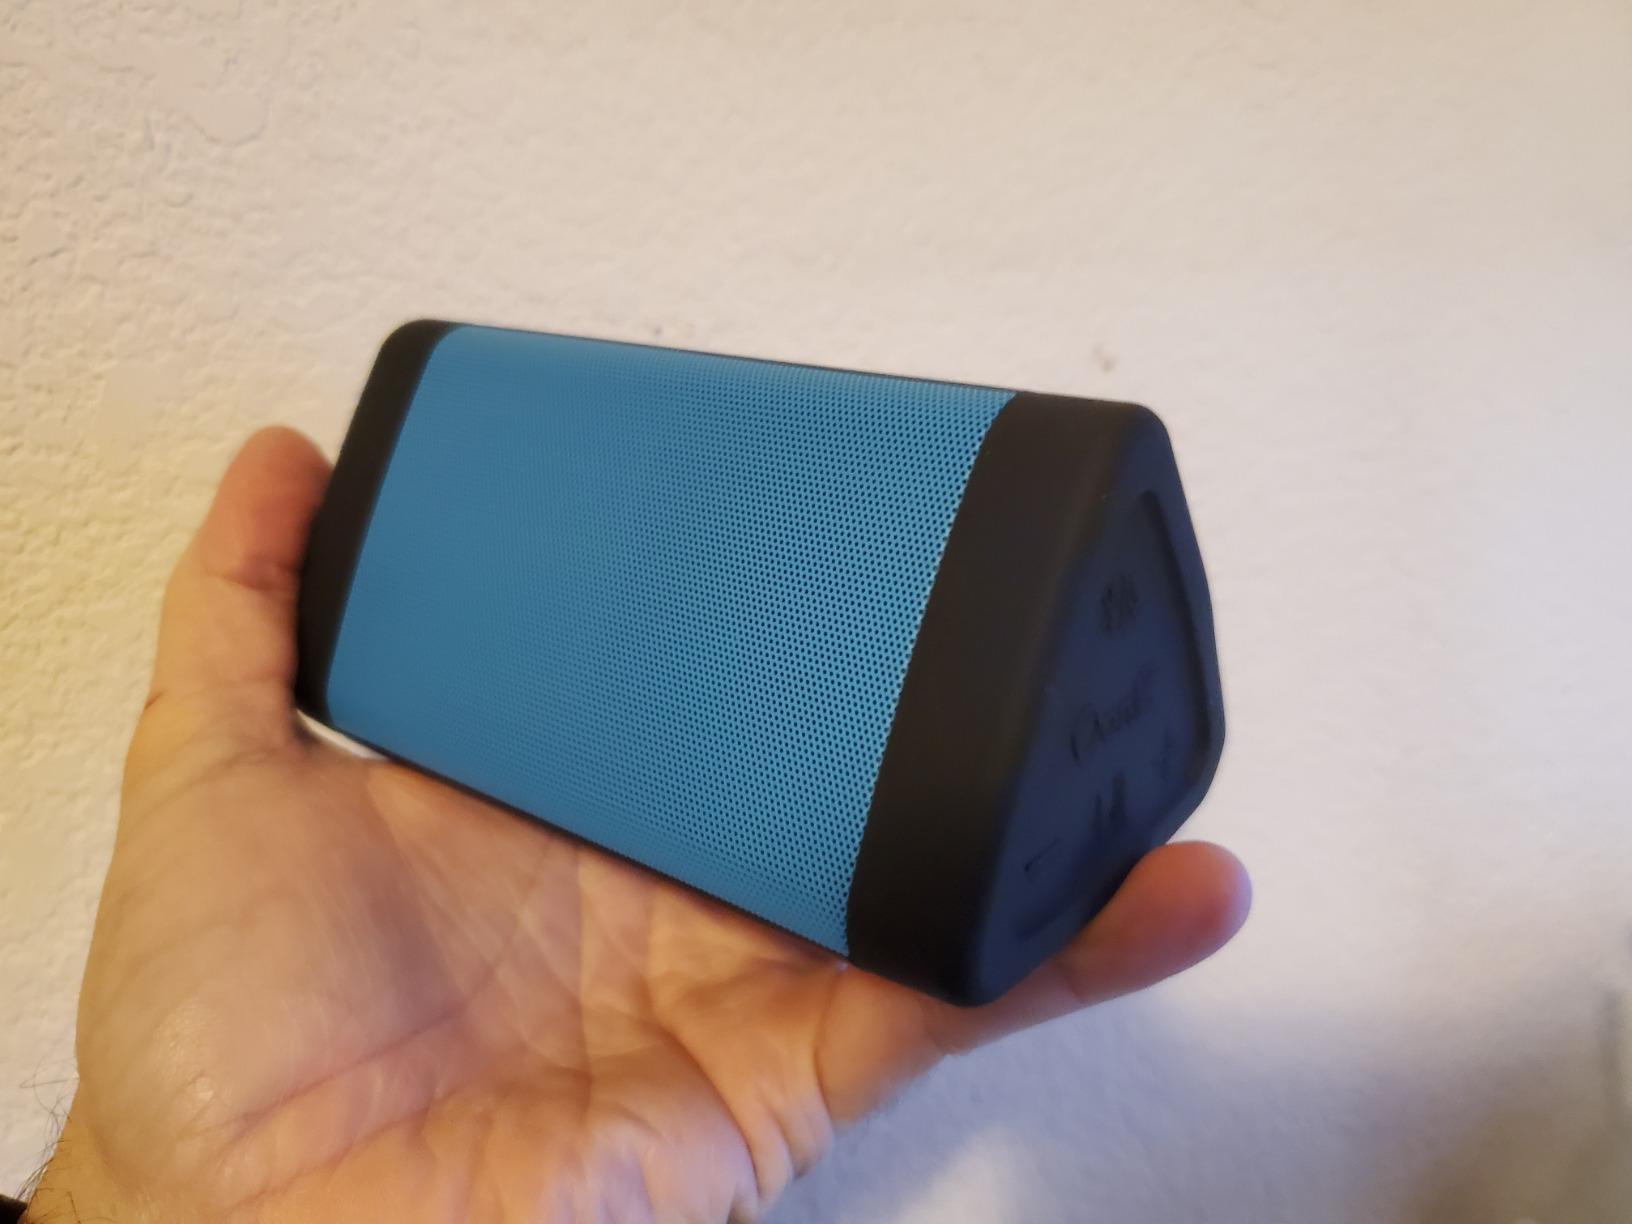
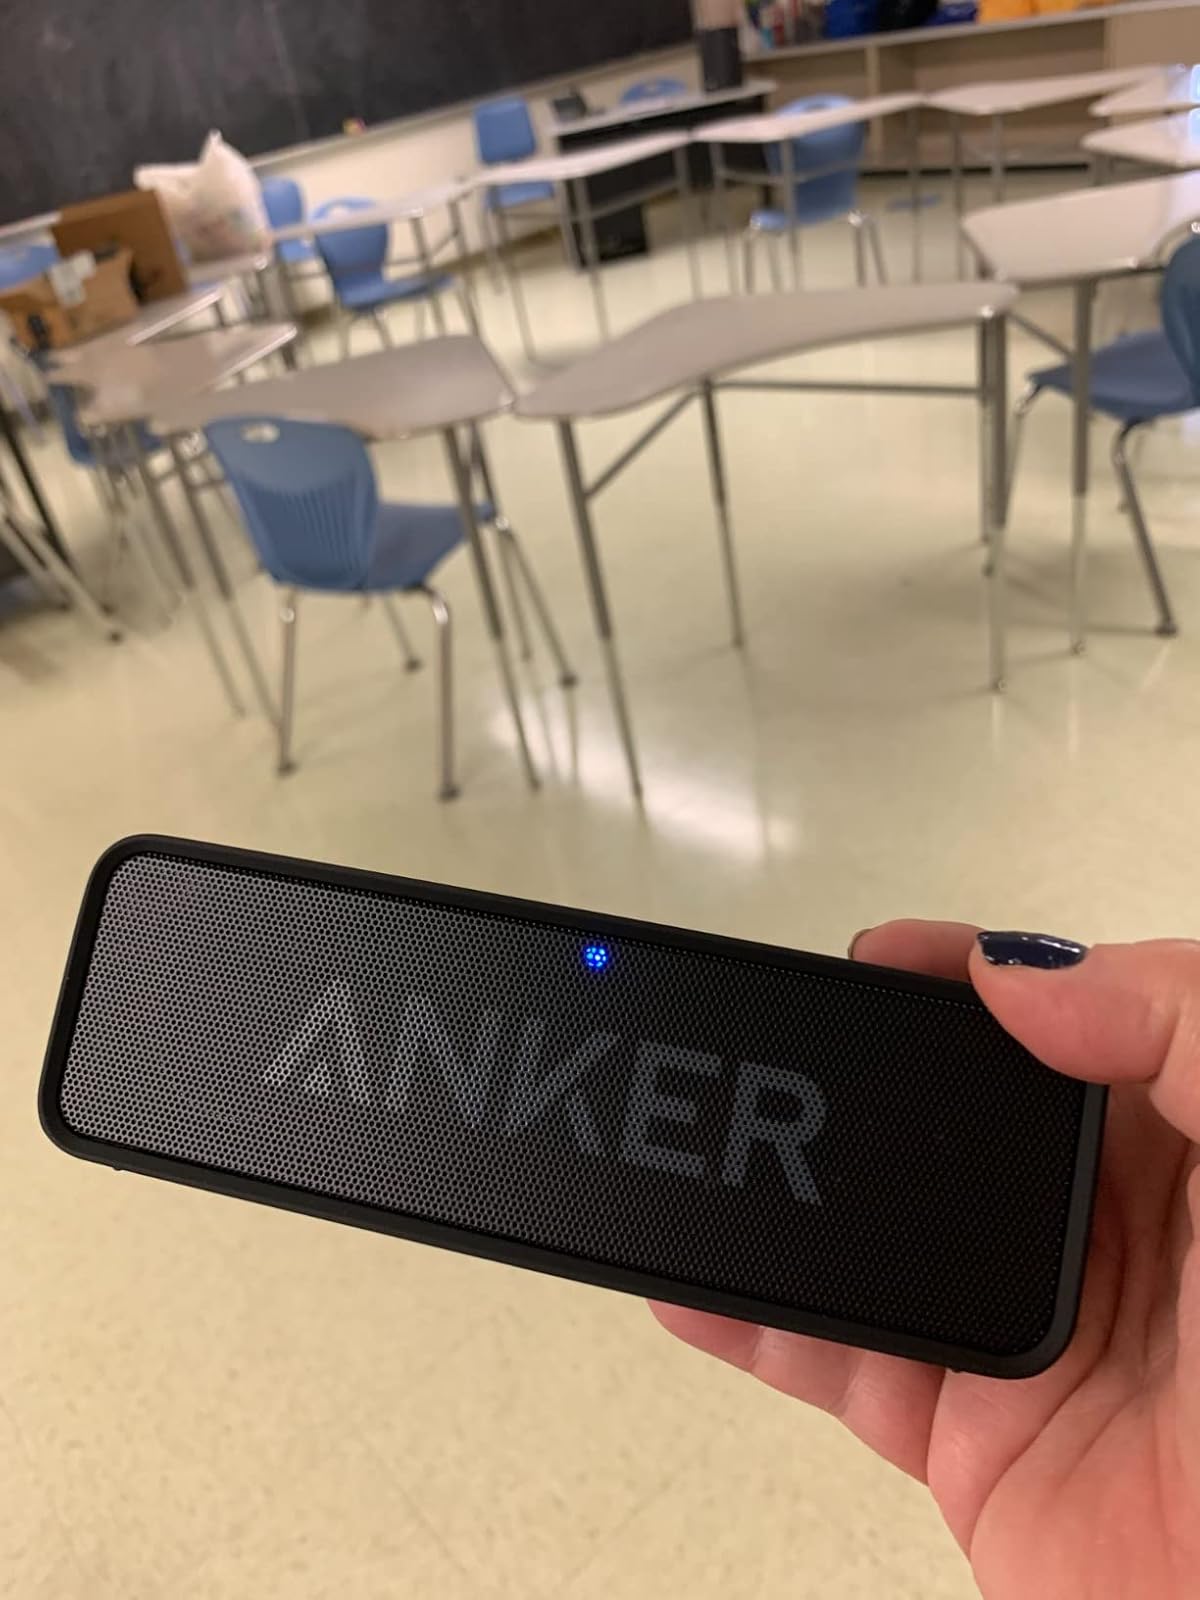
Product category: speaker
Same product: no